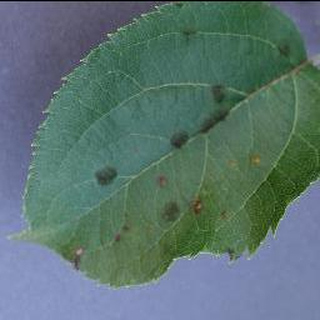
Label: apple_apple_scab